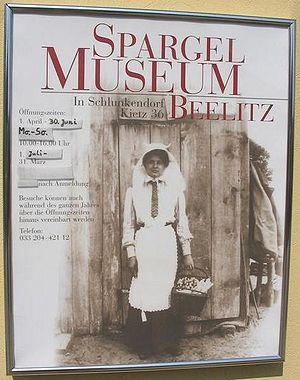
Beelitz est une ville située dans l'arrondissement de Potsdam-Mittelmark et la région de Brandebourg. La ville est située au sud-ouest de Berlin.